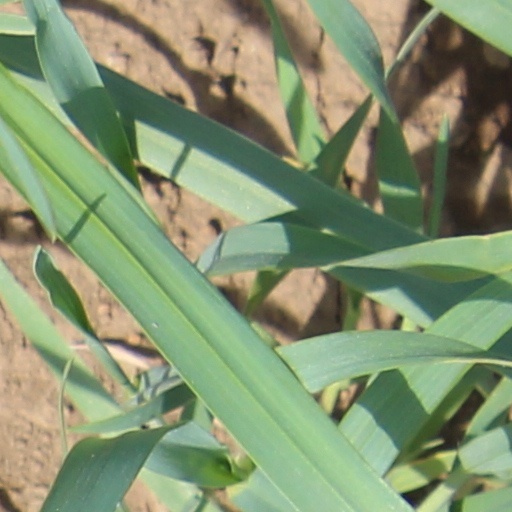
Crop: wheat